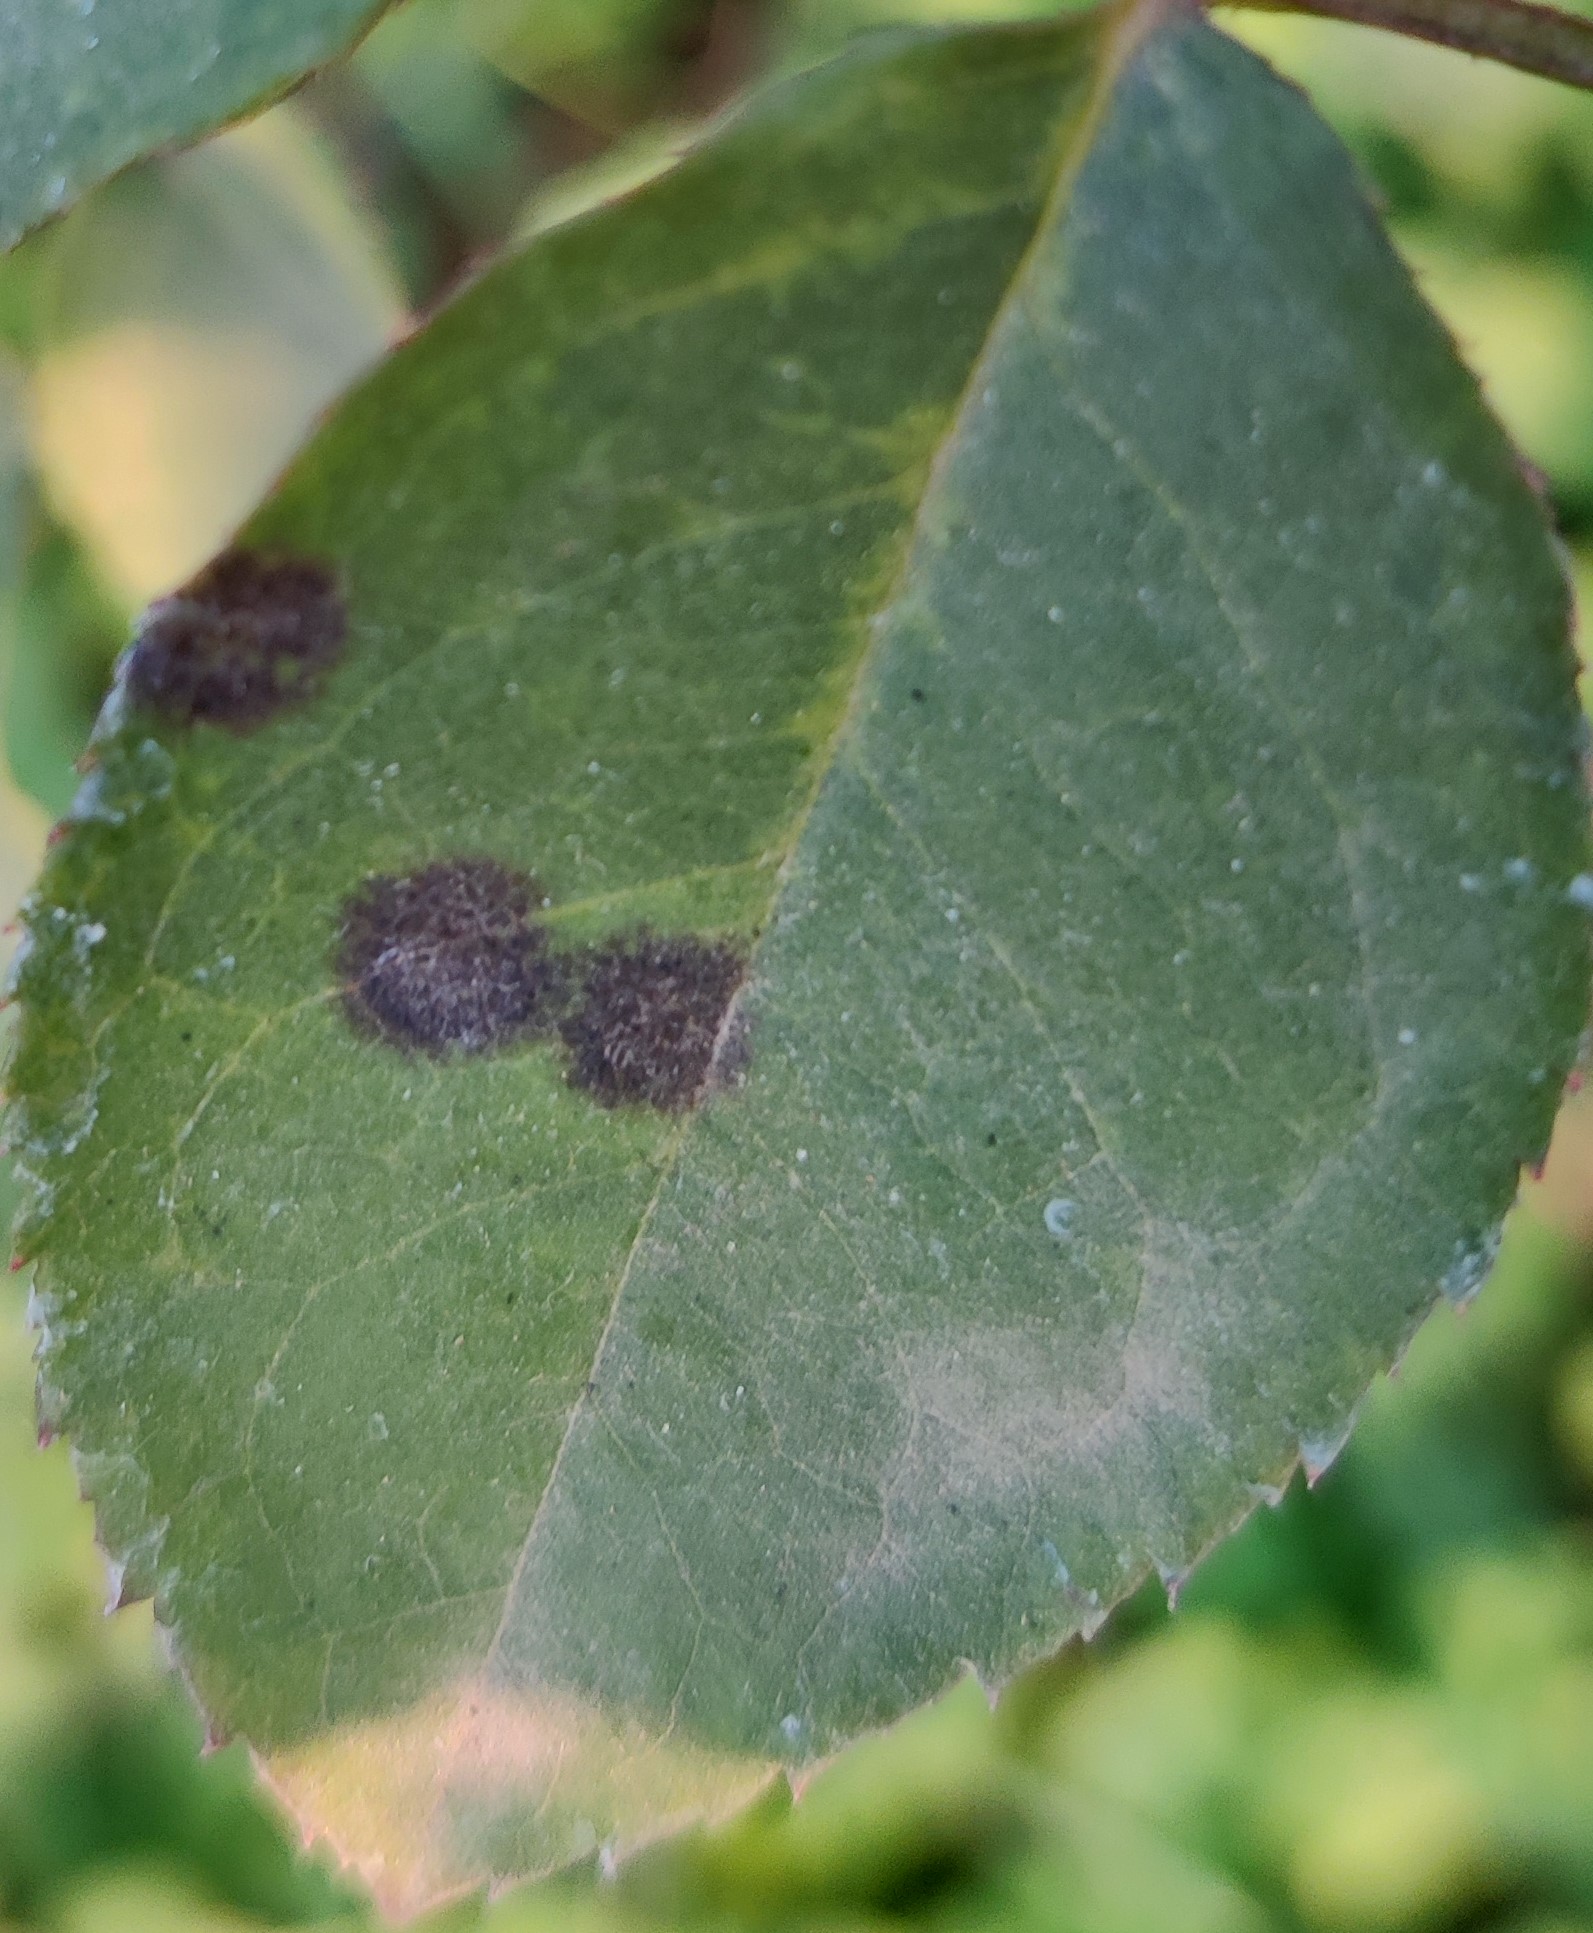
Label: Black Spot